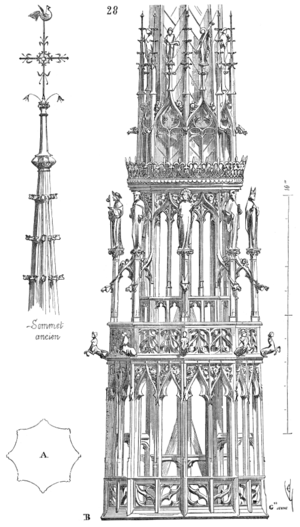
Le style néogothique est un style architectural né au milieu du XVIIIᵉ siècle en Angleterre. Au XIXᵉ siècle, des styles néogothiques de plus en plus rigoureux et documentés visent à faire revivre des formes médiévales qui contrastent avec les styles classiques dominants de l'époque. Le mouvement néogothique a eu une influence importante en Europe et en Amérique du Nord et il y a peut-être eu davantage d'architecture gothique construite aux XIXᵉ et XXᵉ siècles qu'à la fin du Moyen Âge et au début de la Renaissance.